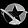
Label: Bag